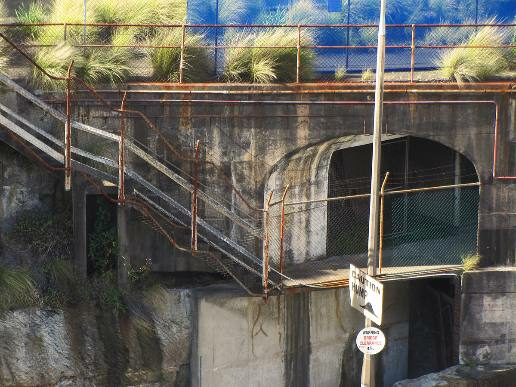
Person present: No